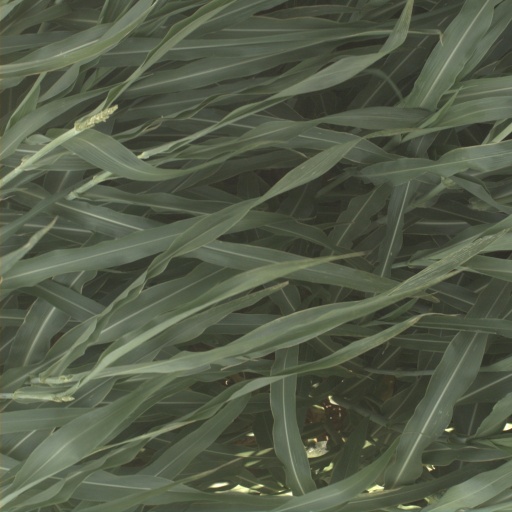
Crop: sorghum